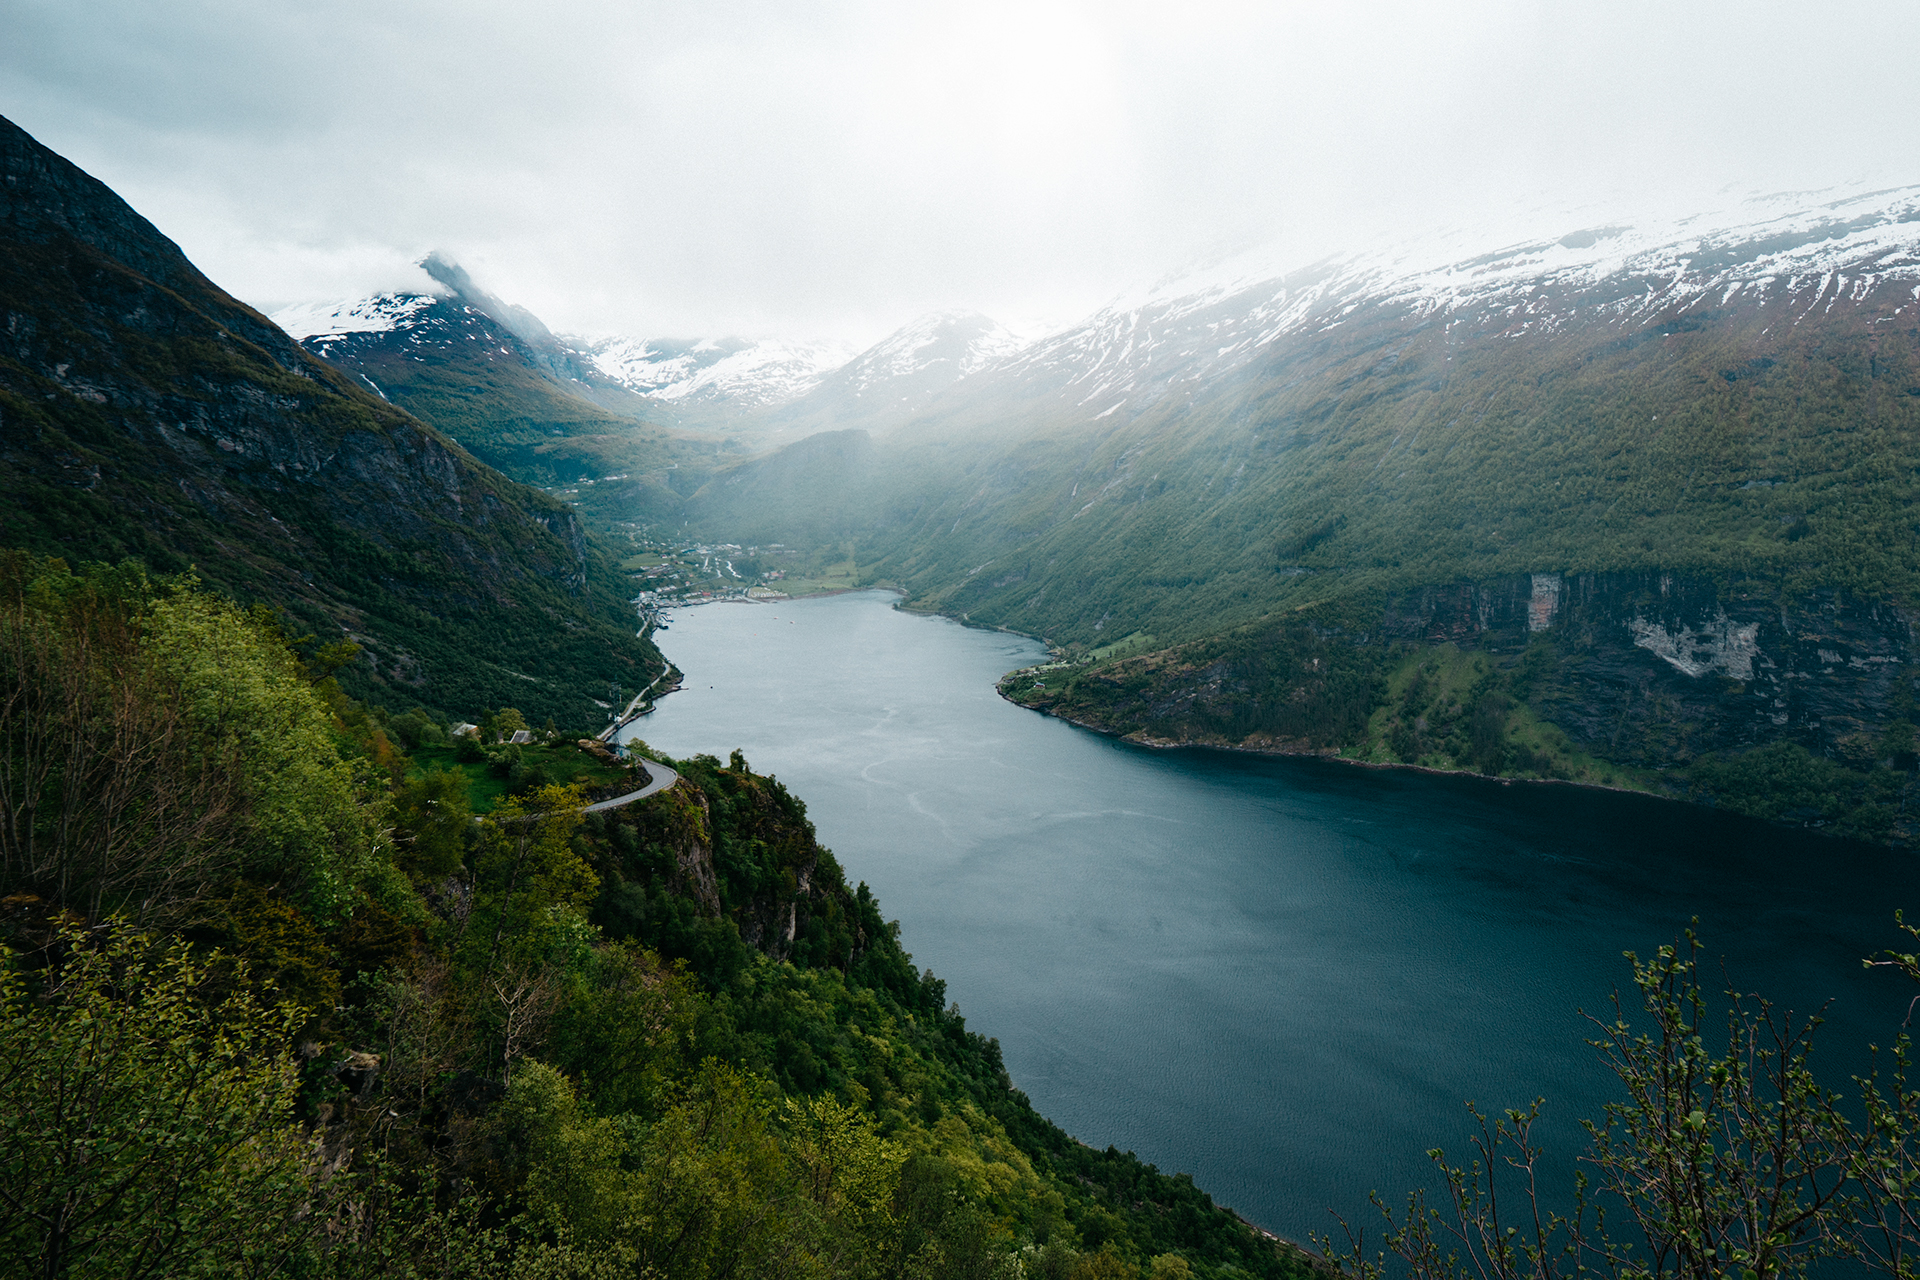
natural, highland, mountainous landforms, fjord, nature, mountain, natural landscape, sky, water resources, atmospheric phenomenon, wilderness, valley, sound, hill station, mountain range, lake, glacial landform, river, fell, loch, cloud, tarn, reservoir, hill, bank, landscape, mount scenery, national park, glacial lake, watercourse, lake district, alps, ridge, terrain, forest